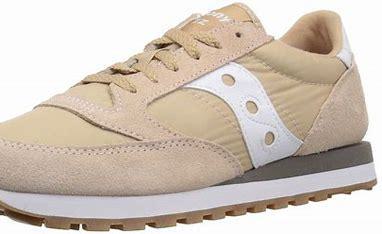
Brand: Saucony
Model: 100